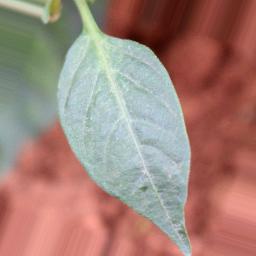
Label: healthy